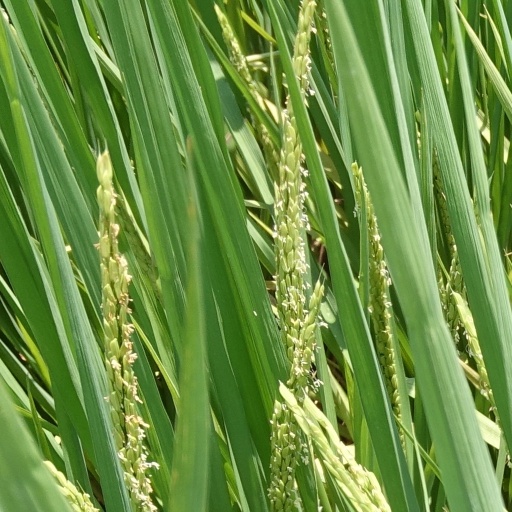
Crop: rice